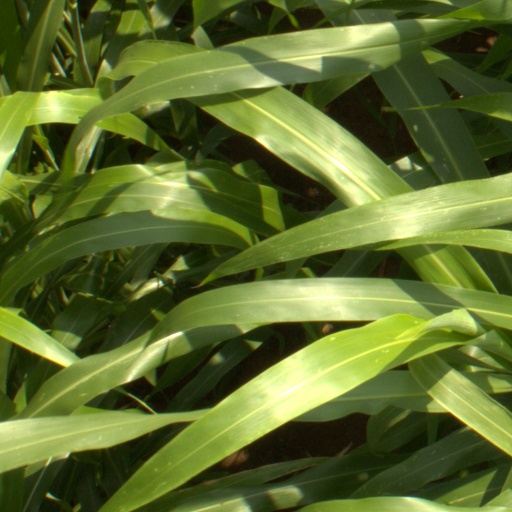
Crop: sorghum